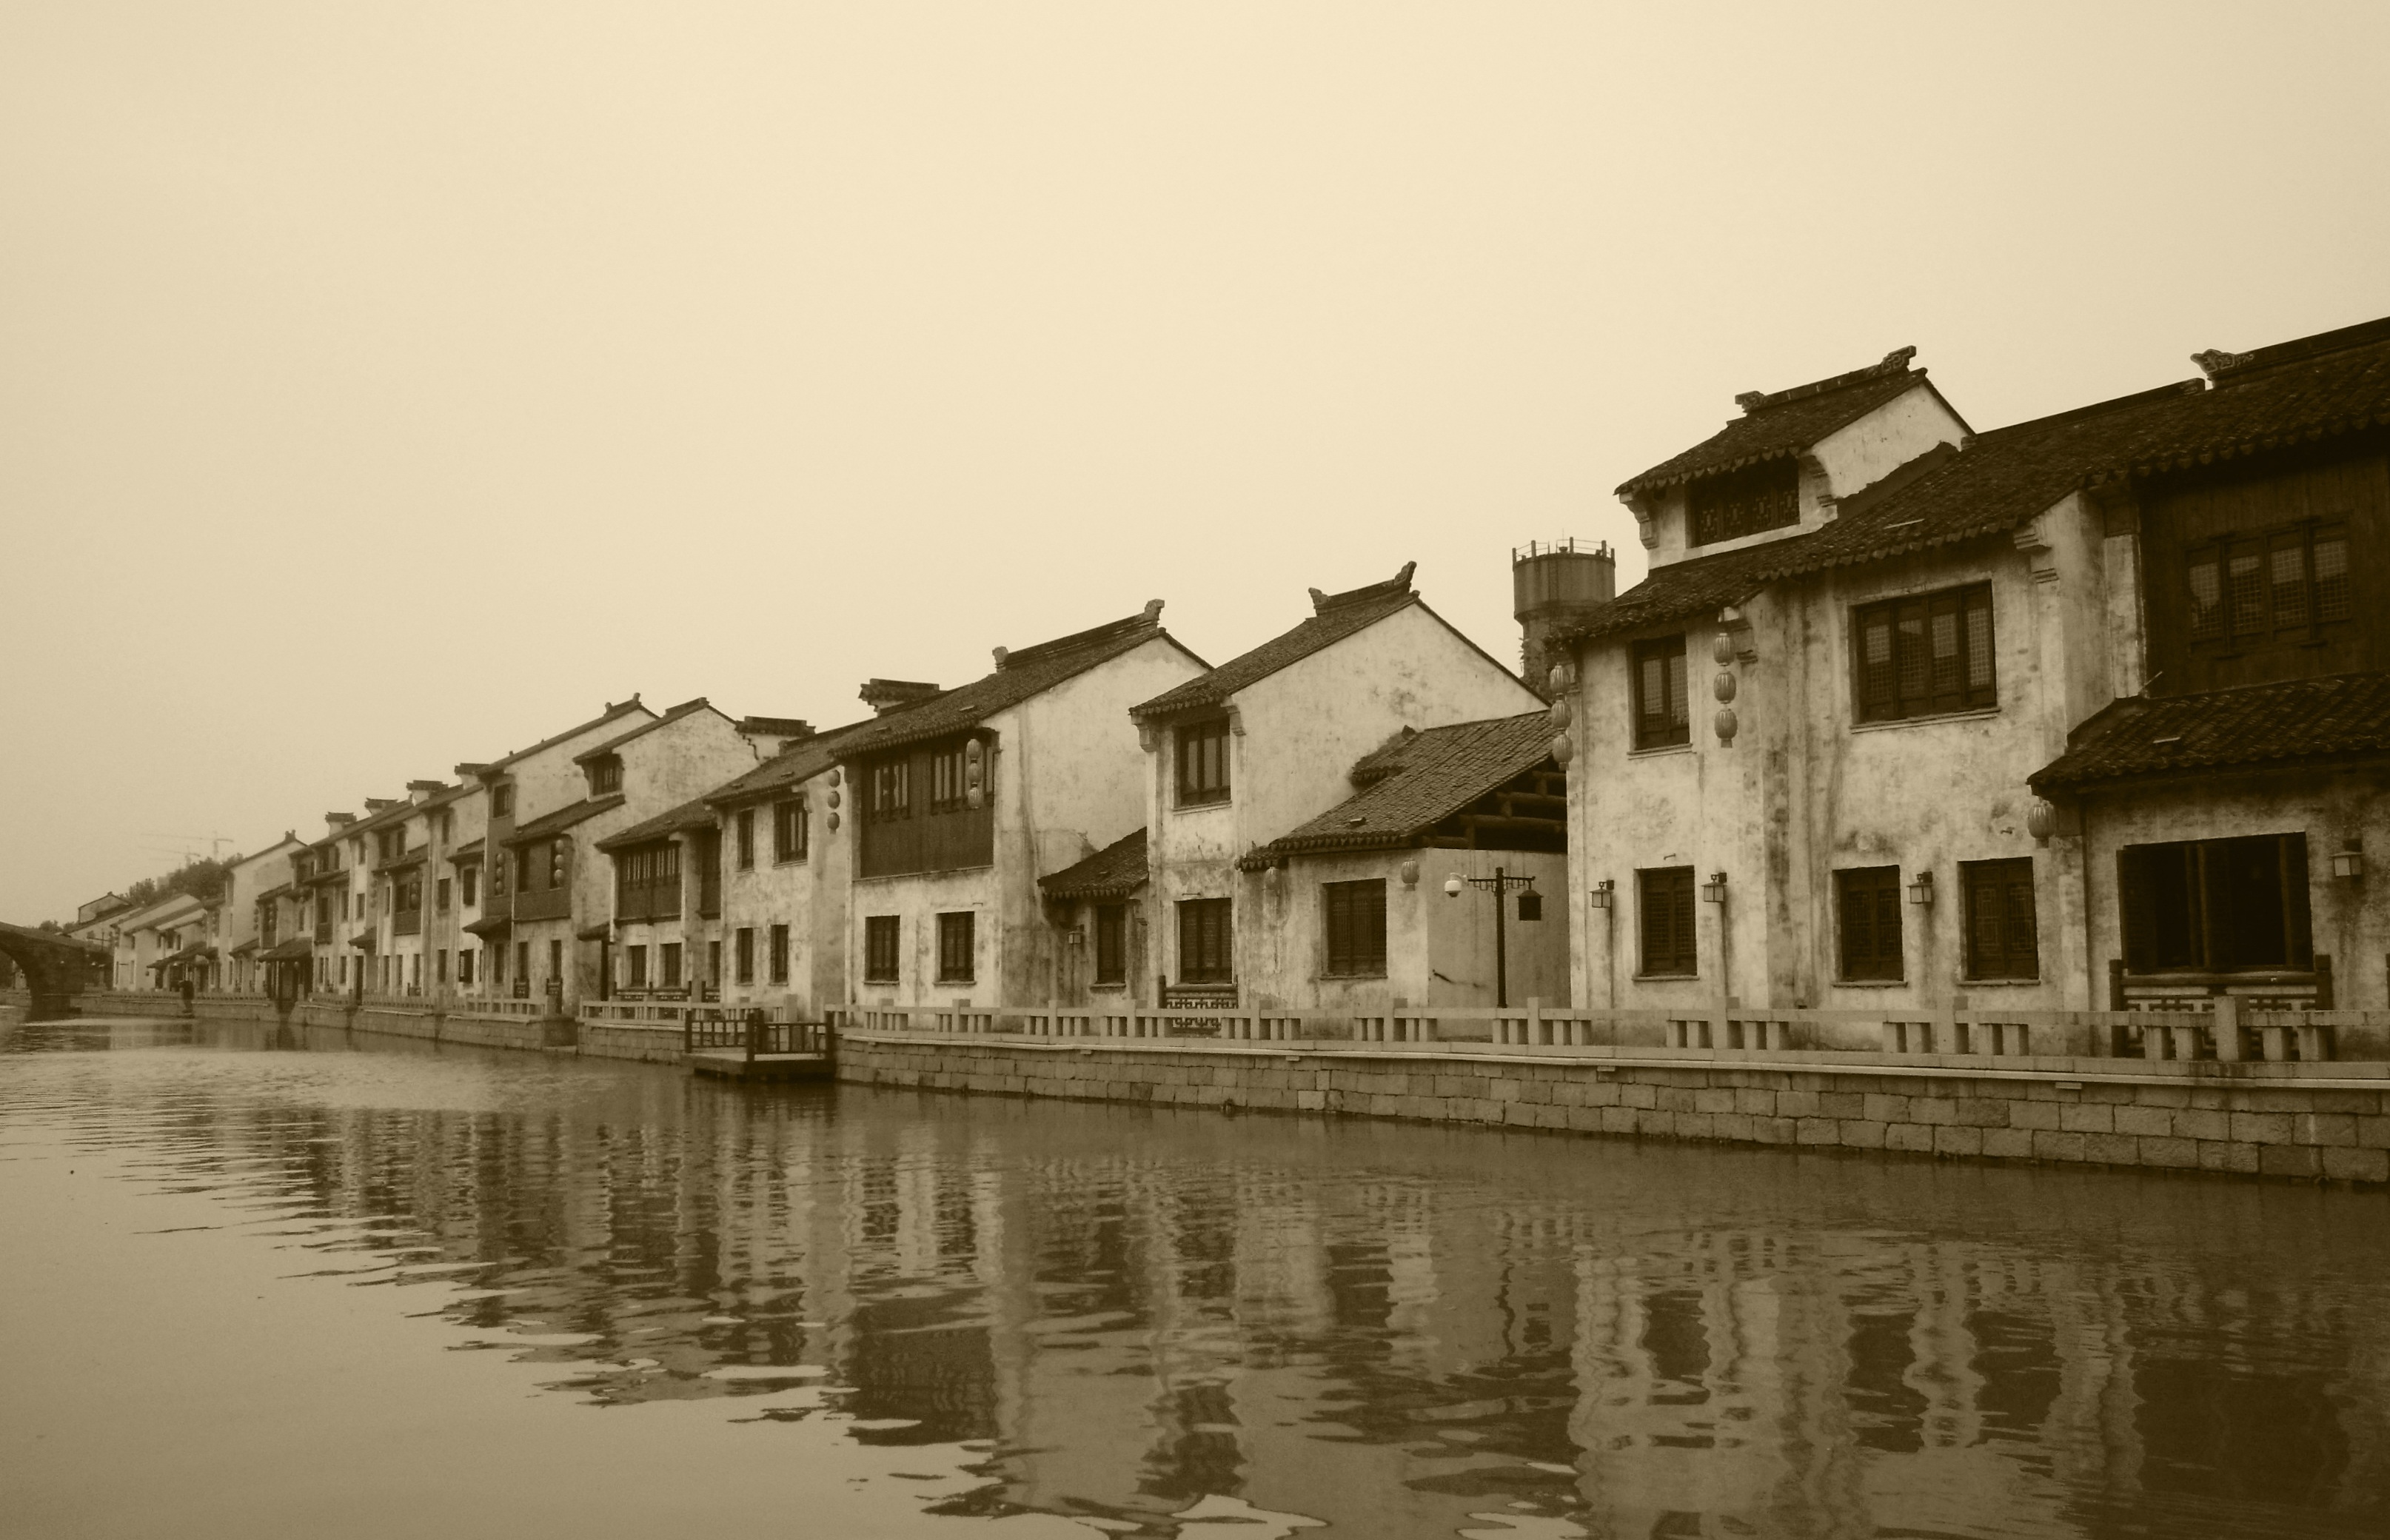
black and white, house, town, river, canal, cityscape, reflection, monochrome, waterway, the scenery, watertown, monochrome photography, wuxi, qingming bridge